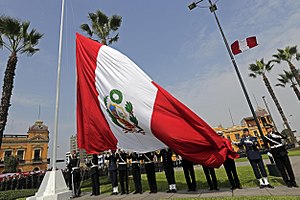
Flagets dag
Højtidelighed ved flagdag i Peru.
Flagets dag er en flagdag, der er afsat specielt til at fejre et flag og evt. dets oprindelse, fx Valdemarsdag i Danmark, svenska flaggans dag i Sverige og Flag Day i USA, Færøerne Flaggdagurin 25. april